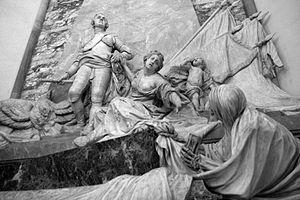
Mausolée de Maurice de Saxe, église Saint-Thomas, Strasbourg
Maurice de Saxe, comte de la Raute puis comte de Saxe, est un militaire né le 28 octobre 1696 à Goslar et mort le 30 novembre 1750 au château de Chambord. Il était maréchal général des camps et armées de Louis XV.